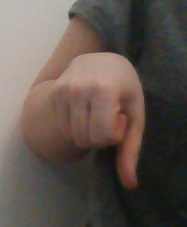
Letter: waw